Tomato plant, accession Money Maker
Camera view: tilt-top (135 deg); turntable rotation: 300 degrees
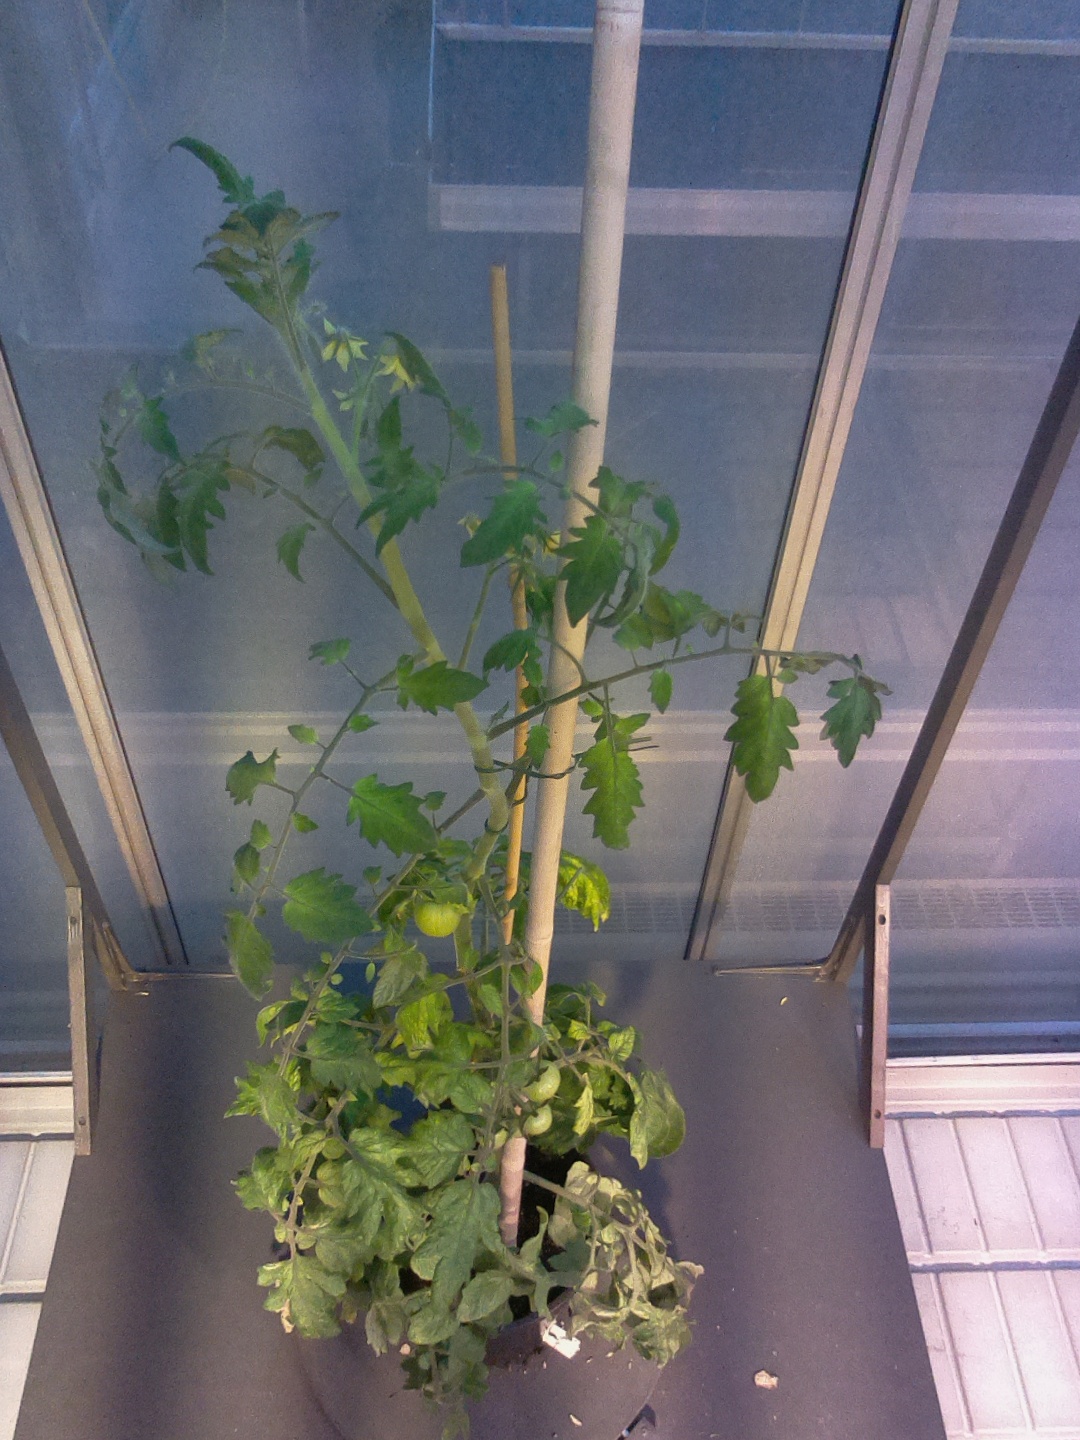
BBCH growth stage 72: 20%-30% of final fruit size